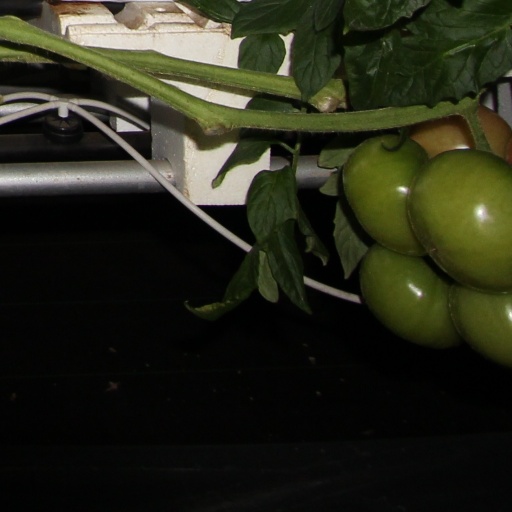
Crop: tomato